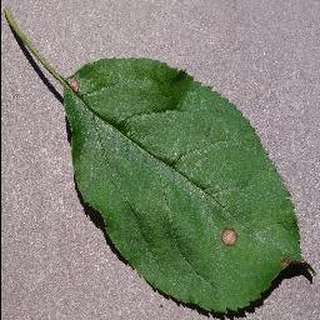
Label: apple_black_rot